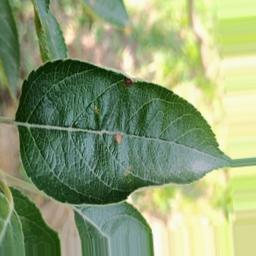
Label: Alternaria